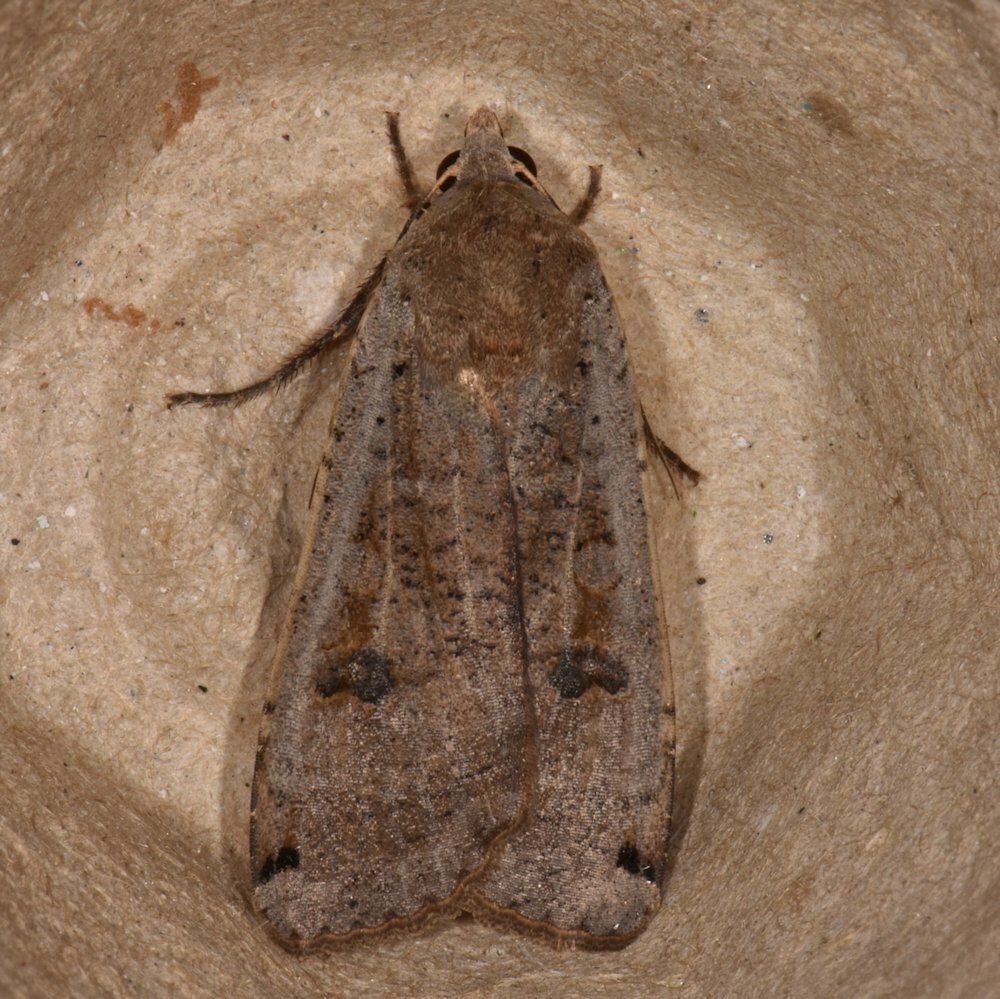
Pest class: cutworms